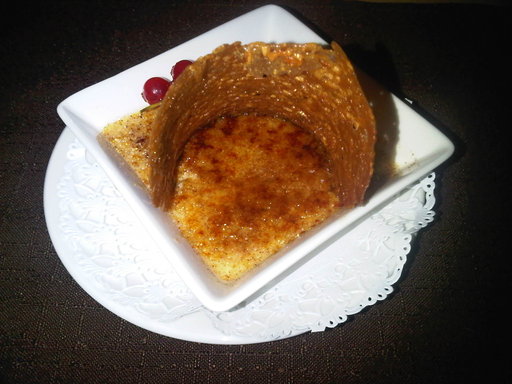
Label: creme_brulee